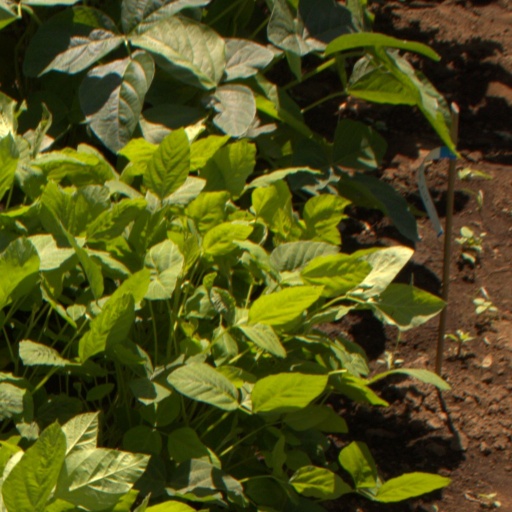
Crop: soybean